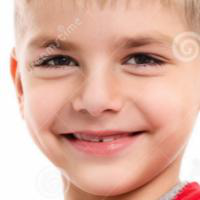
Age group: age 01-10